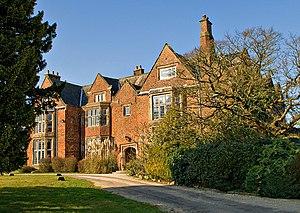
Heskin est un village et une paroisse civile anglaise située dans le comté du Lancashire. En 2001, sa population était de 883 habitants.